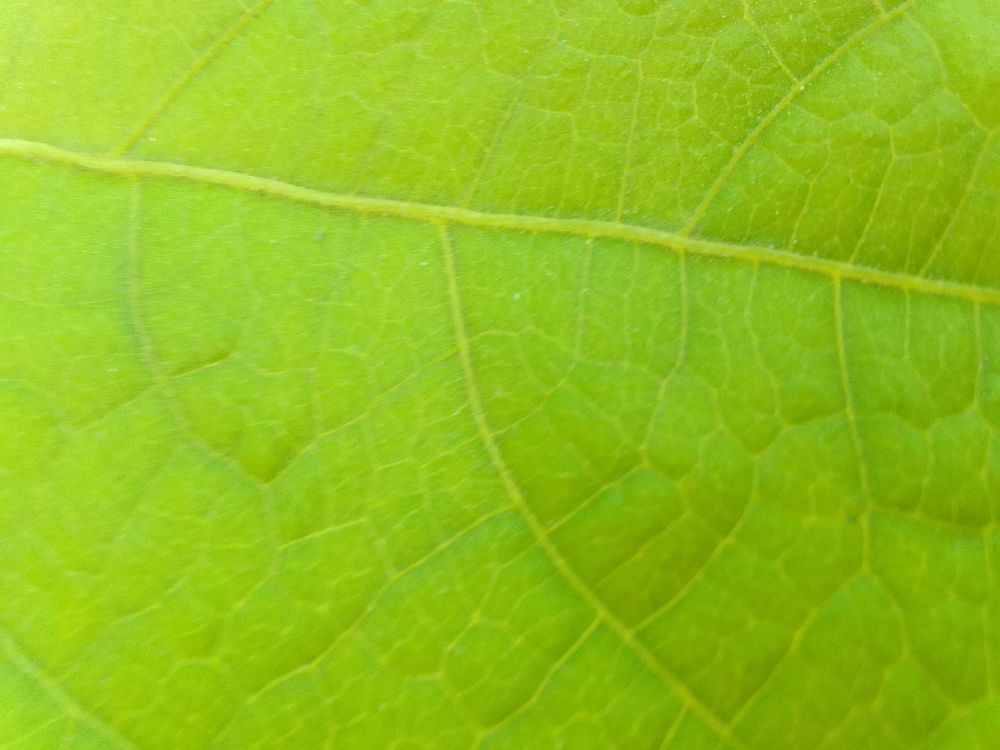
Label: healthy